Fandango

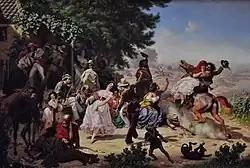
"The Fandango" (1873; Charles Christian Nahl) depicts a fiesta of Californios dancing the fandango in Mexican California.

As a result of the extravagant features of the dance, the word "fandango" is used as a synonym for "a quarrel", "a big fuss" or " a foolish or pretentious act"